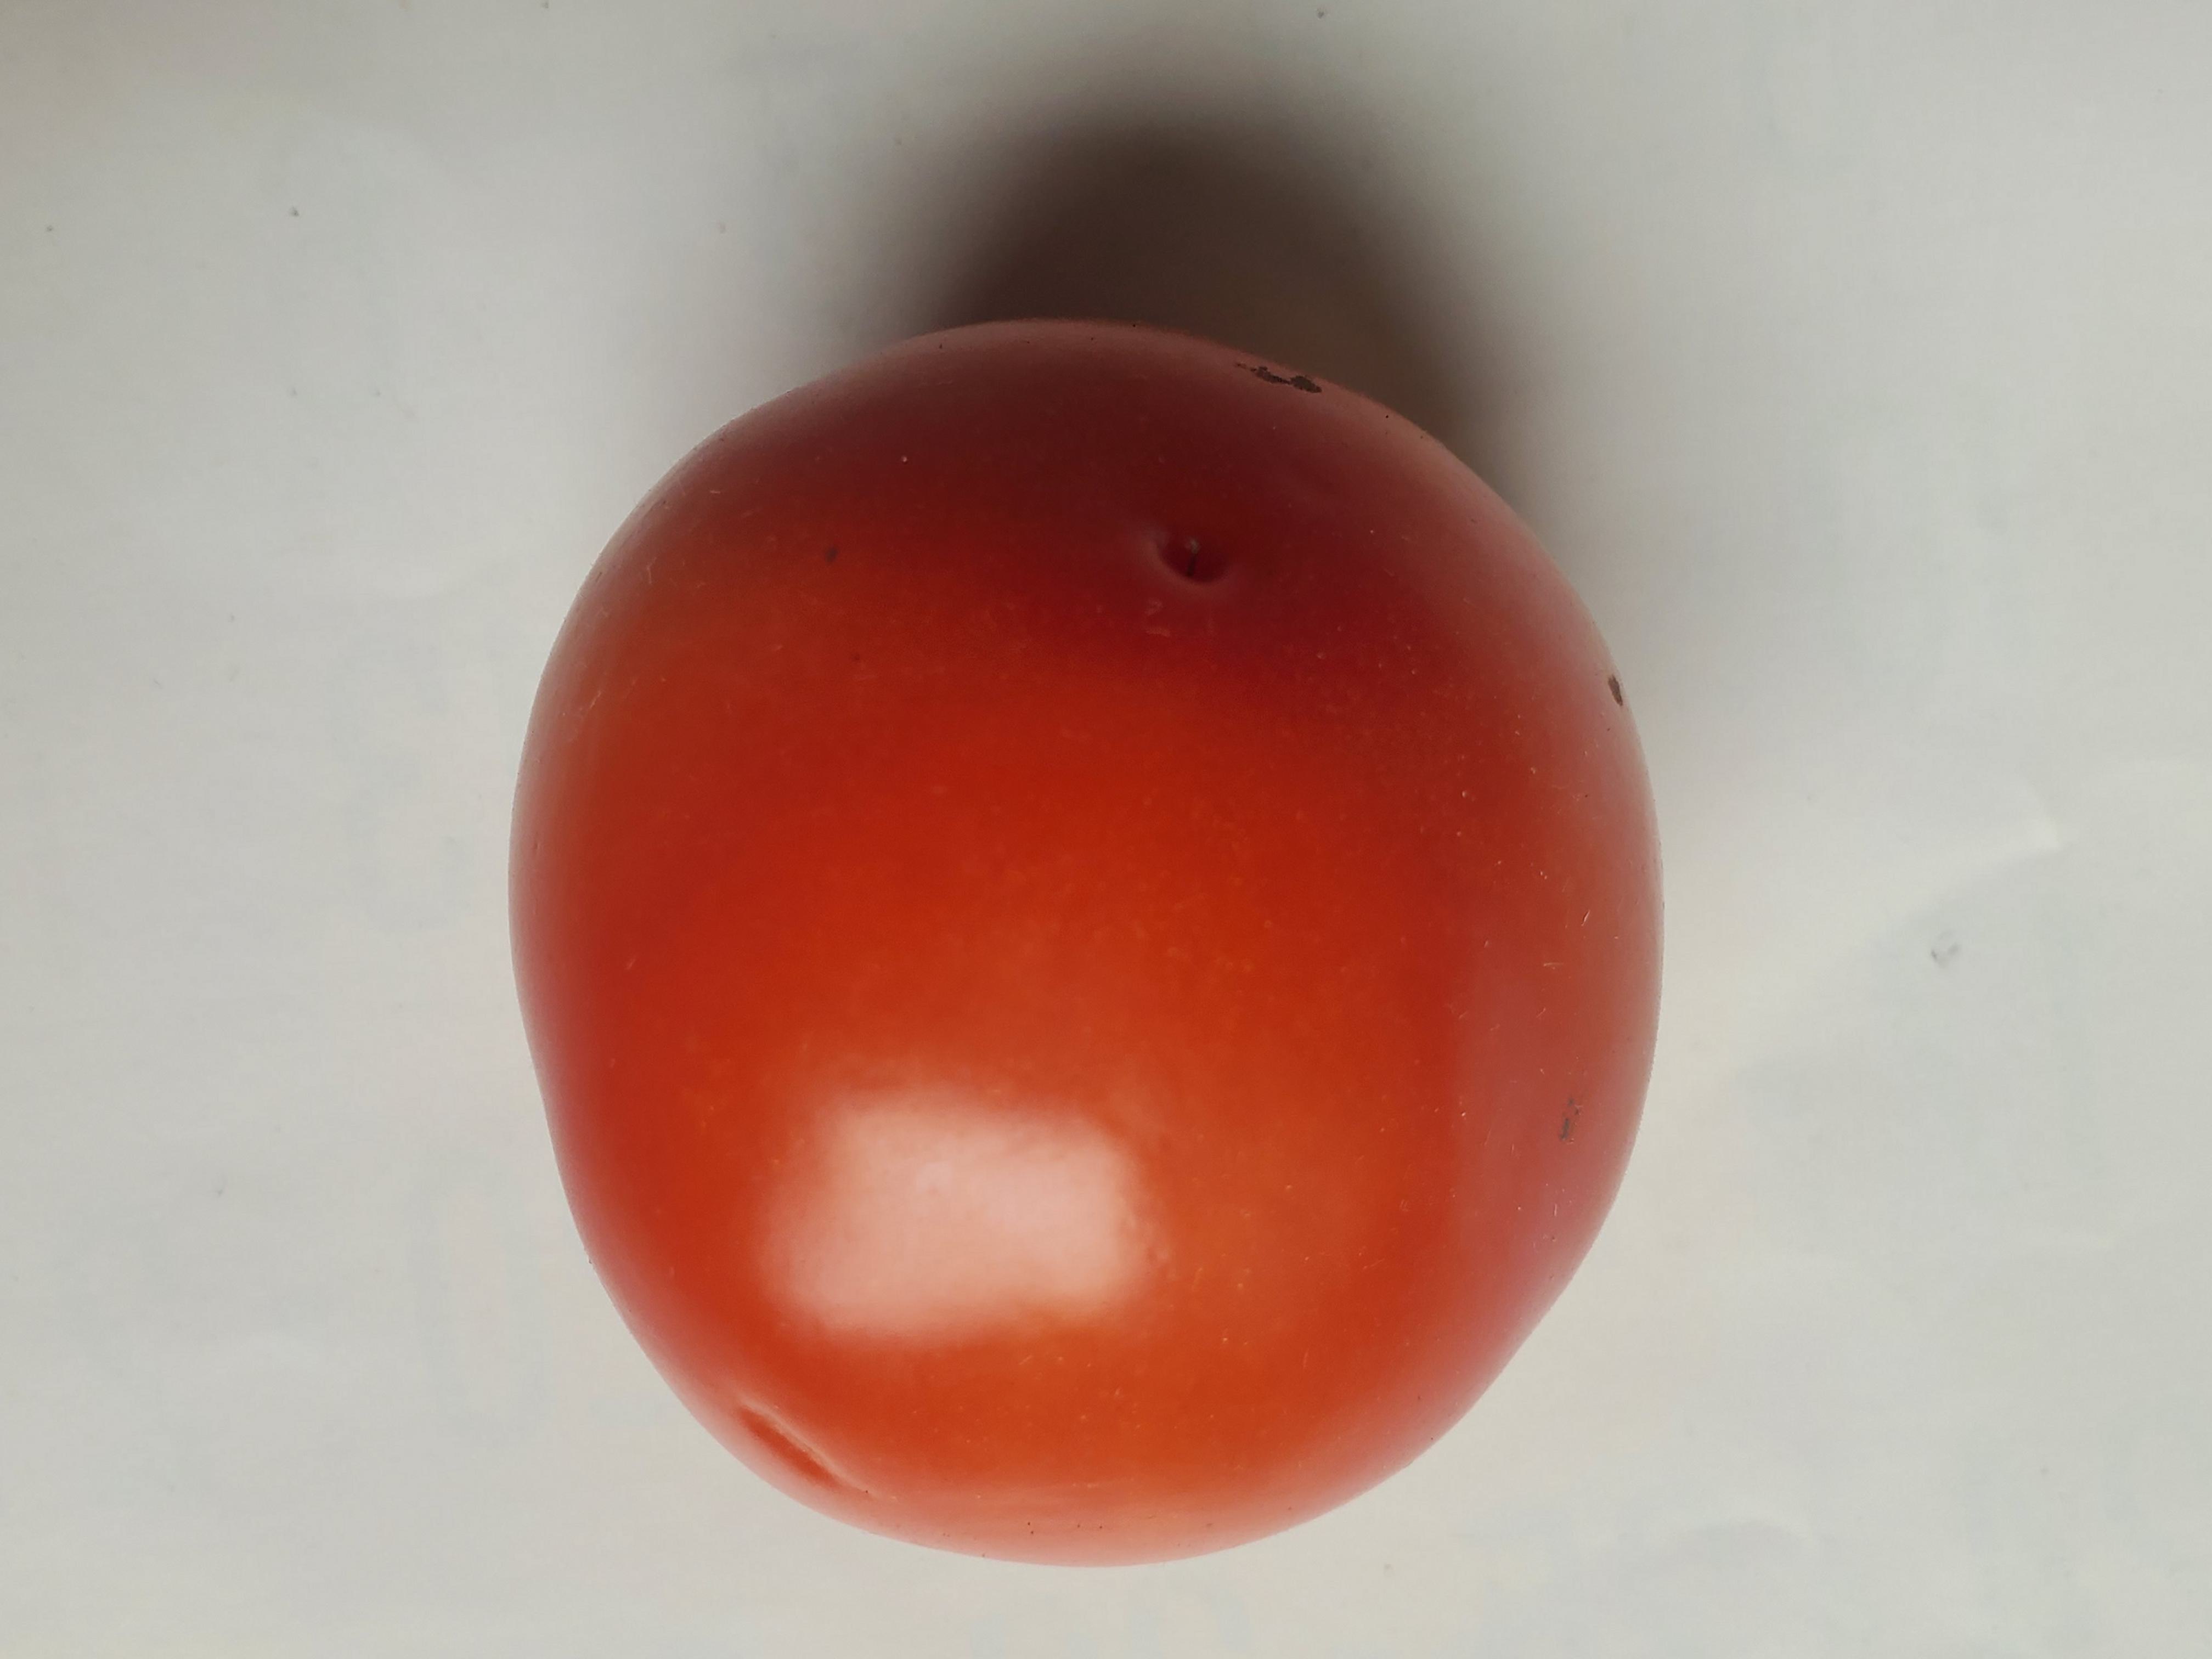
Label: Fresh